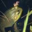
Label: frog